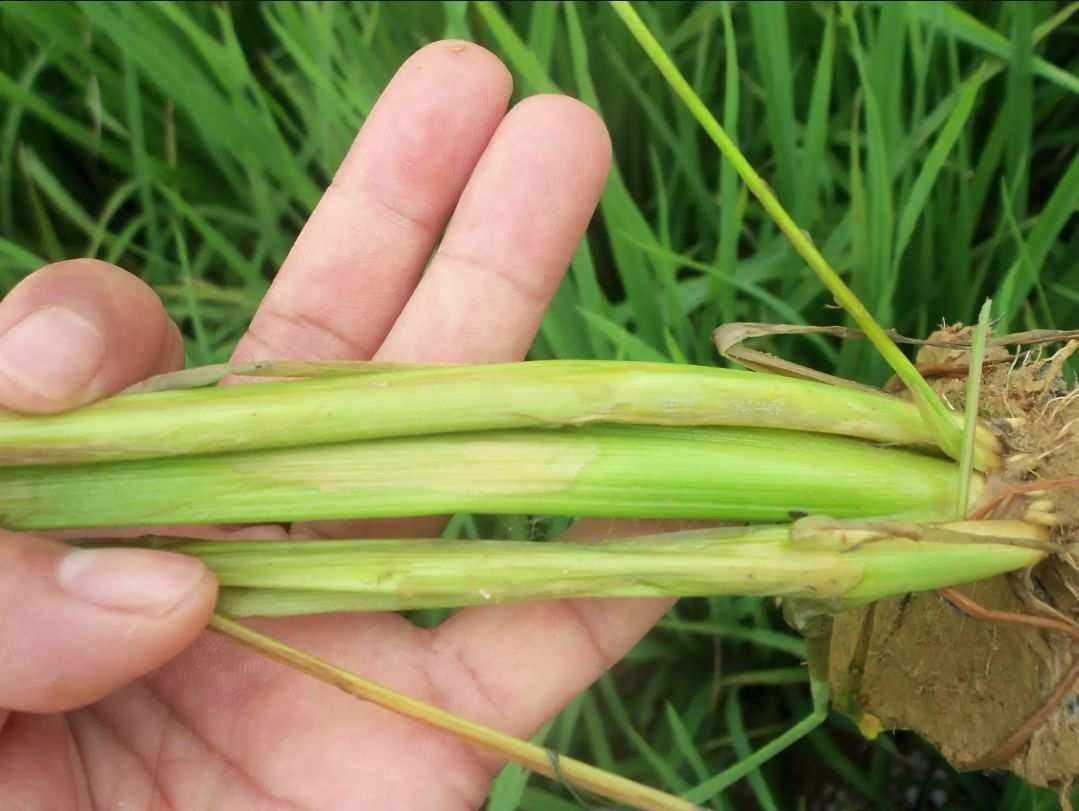
Plant: Ginger
Disease: ginger sheath blight